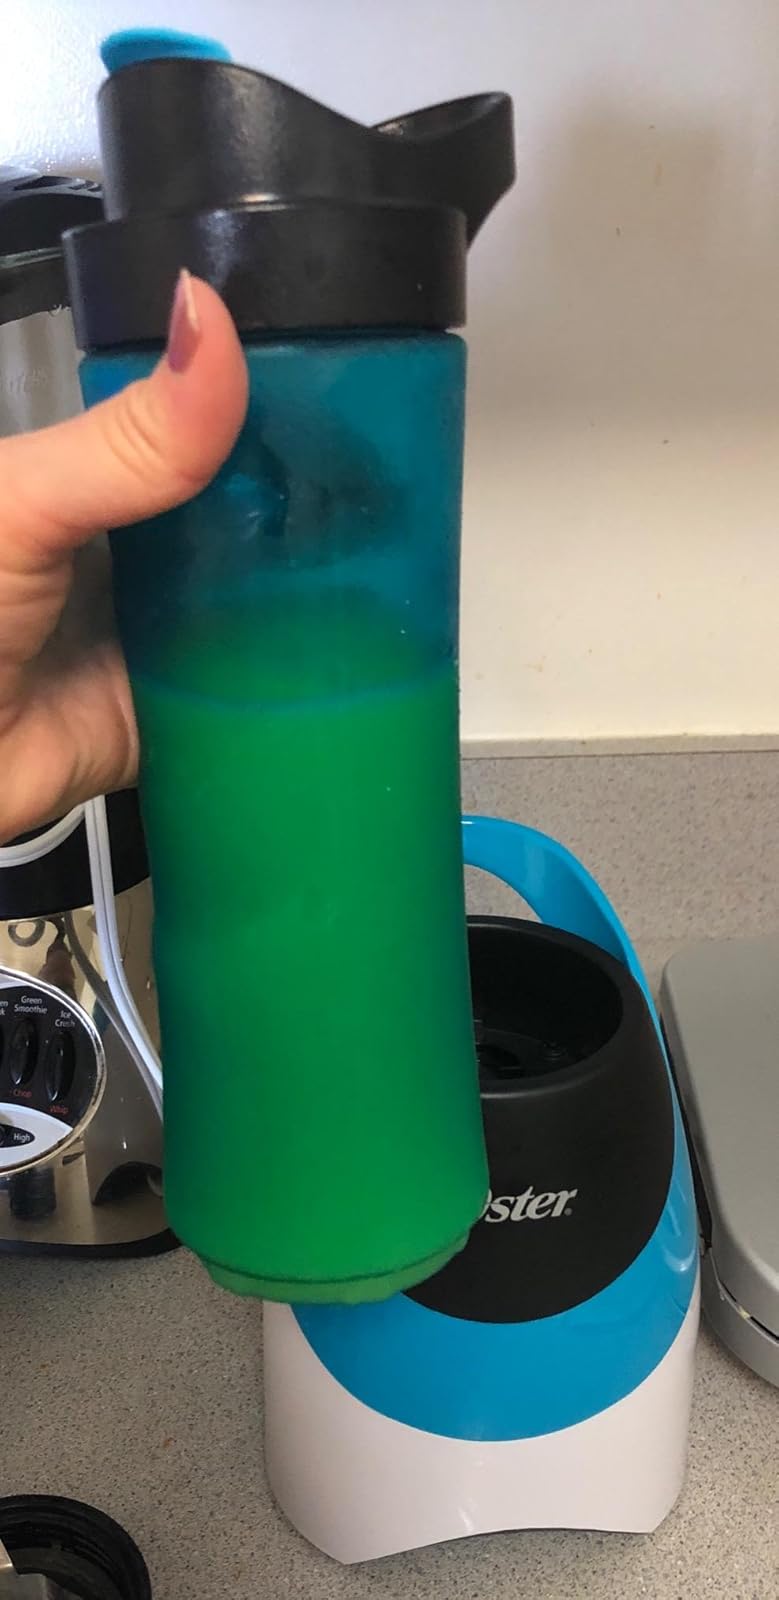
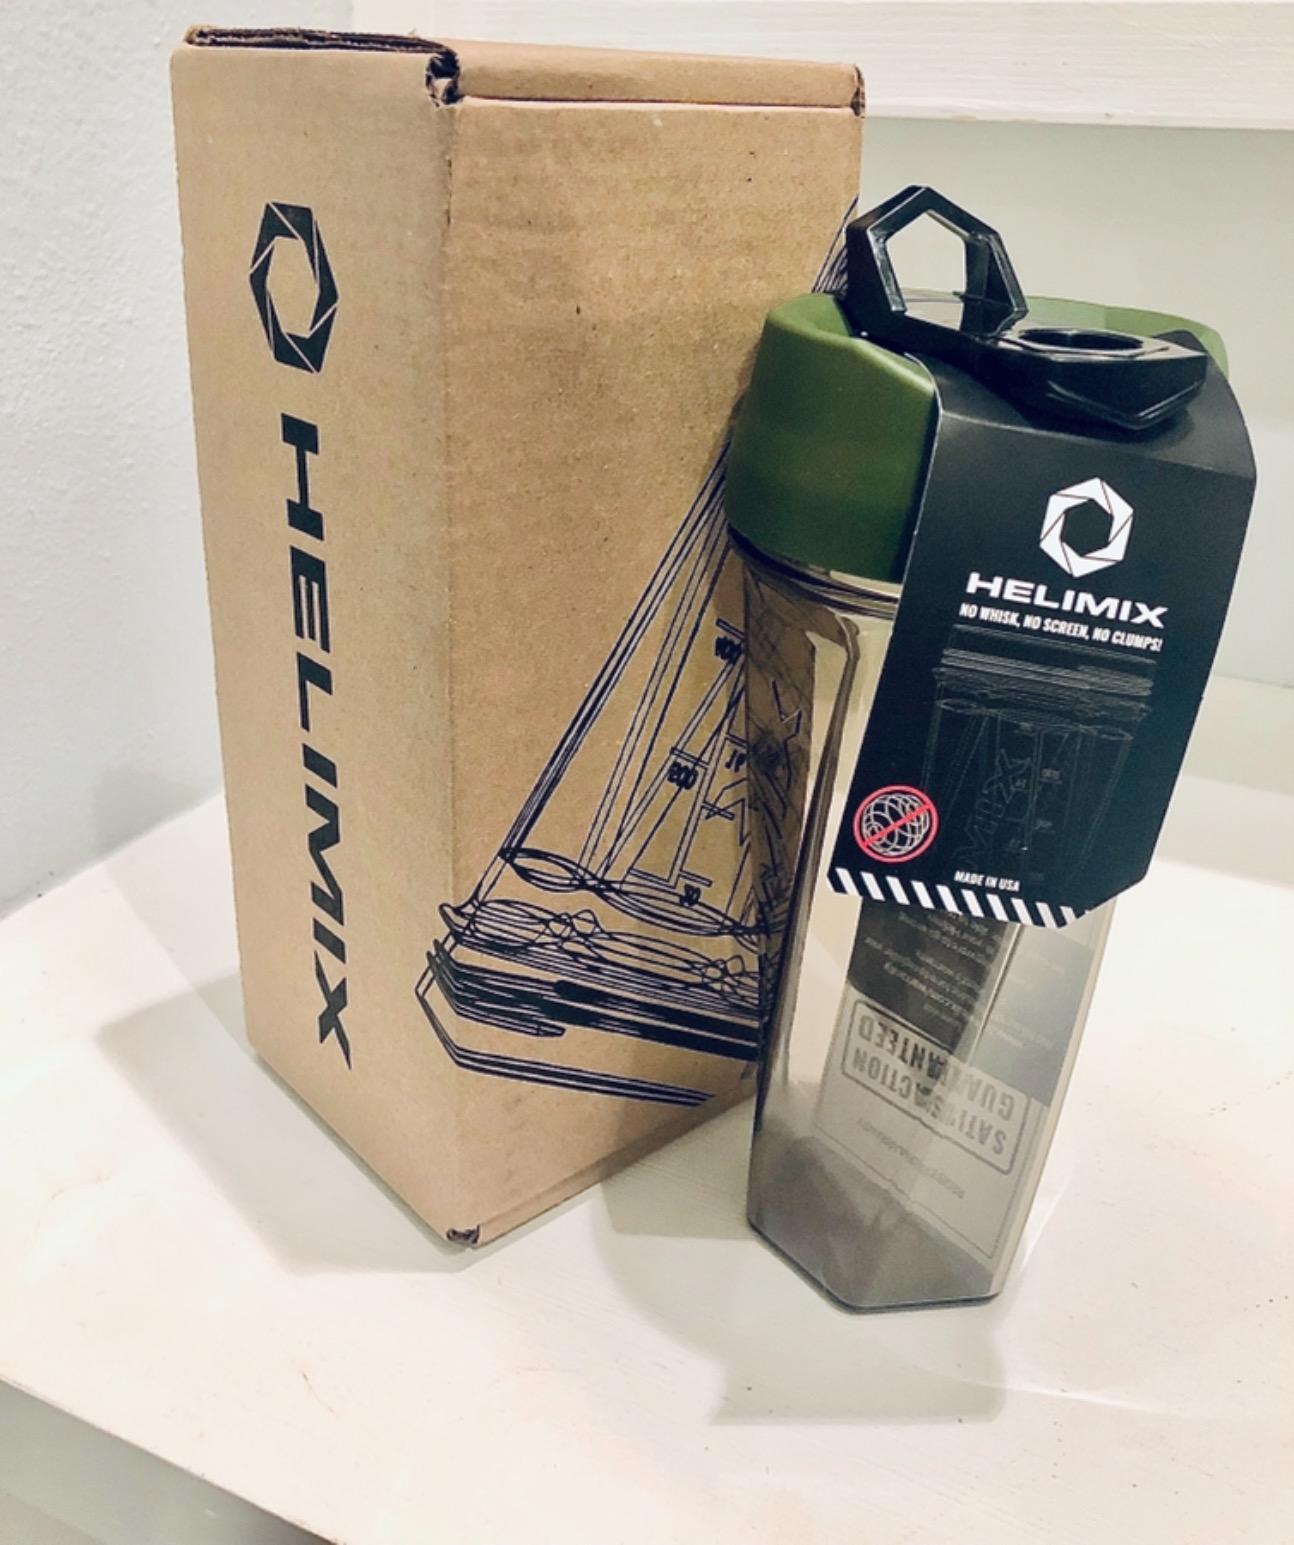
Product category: items_blender
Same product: no